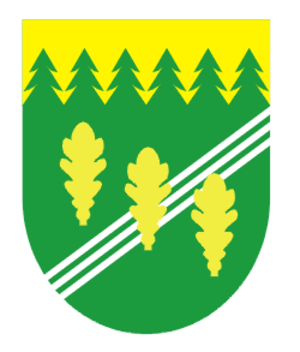
La commune de Sonda est une Ville et une Commune rurale dans le comté de Viru-Est au nord de l'Estonie. Elle a 866 habitants et s'étend sur une superficie de 148,08 km².